Salmon River (New York)

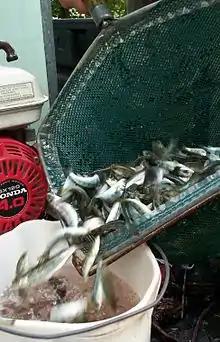
Young Atlantic salmon are transferred to buckets just prior to release into the Salmon River in September 2011.

The first permanent American settlement in the area was built by Nathan Tuttle and Nathan Wilcox in 1801 near the mouth of the Salmon River. Upstream, what was to become the village of Pulaski began as a single log cabin constructed in 1804 by Benjamin Winch. The stone Selkirk Lighthouse was built near the river's mouth in 1838 and survives to this day; the lighthouse served both to aid navigation along the Lake Ontario shore, and as a location to collect tariffs on items imported from Canada.